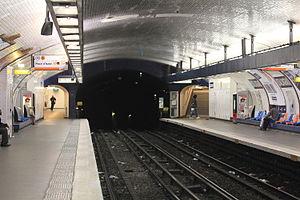
Stalingrad est une station des lignes 2, 5 et 7 du métro de Paris, située à la limite des 10ᵉ et 19ᵉ arrondissements de Paris.